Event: Nepal Earthquake
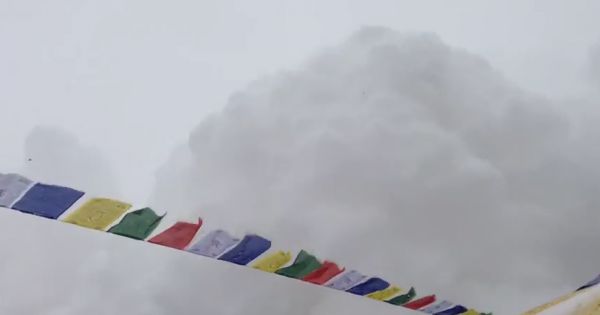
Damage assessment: no_damage